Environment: real
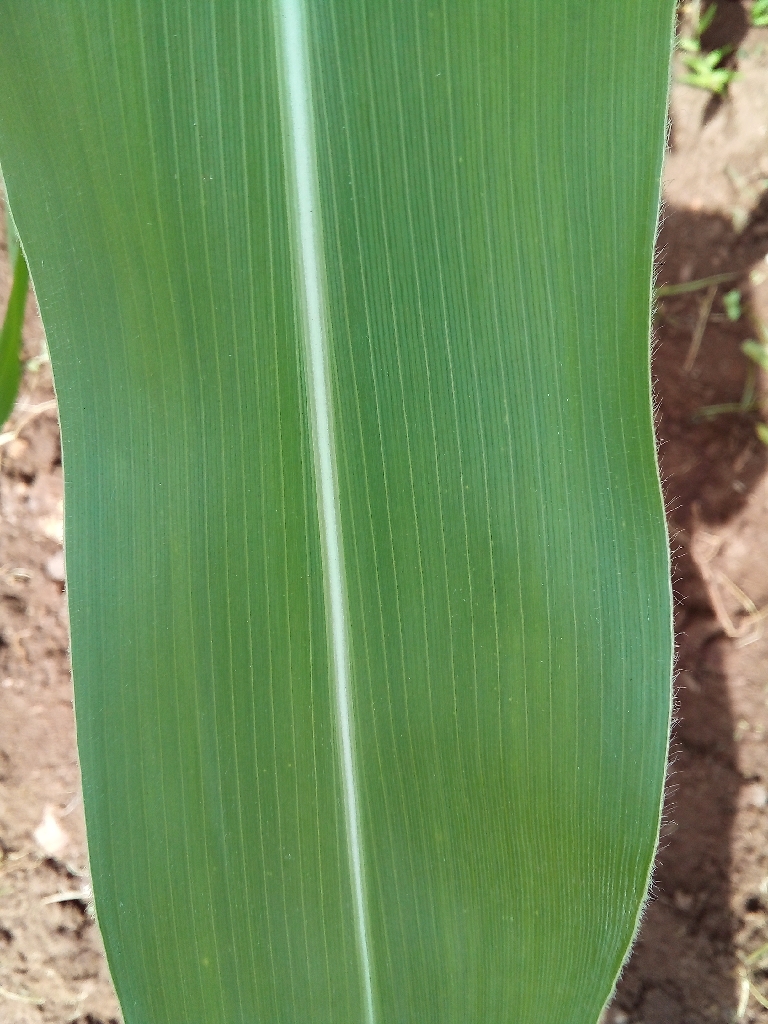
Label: healthy